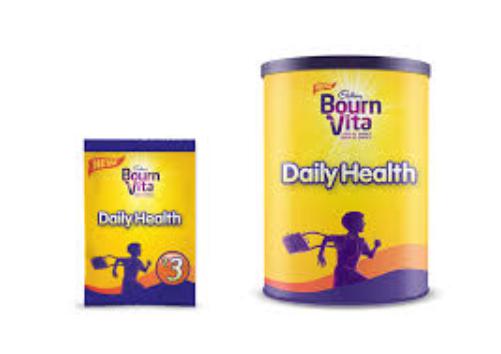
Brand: Bournvita
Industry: Food